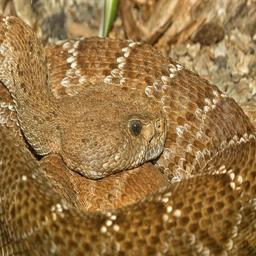
Animal: snakes